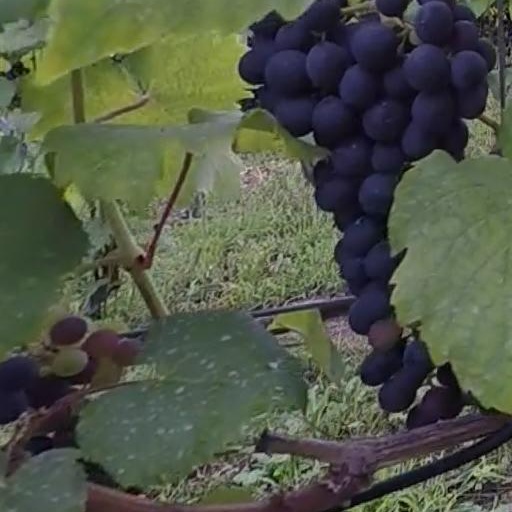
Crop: grape